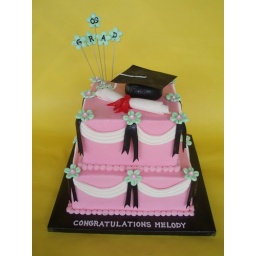
Another pretty in pink graduation cake for the 2008-2009 school year!